Breaker Morant

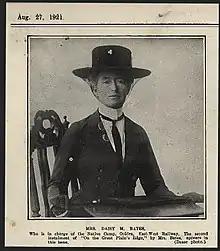
Daisy May O'Dwyer Morant

Soon after arriving in north Queensland, Murrant joined a travelling circus/rodeo which was making its way to the mining town of Charters Towersabout south west of Townsvilleand upon arrival he made an immediate impression on the locals with his drinking, jokes, ballads, horse riding and pursuit of women. He was employed as a stockman at Fanning Downs Station on the Burdekin Riverabout east of Charters Towerswhere he met the governess, Daisy May O'Dwyer. A brief courtship resulted in marriage at Charters Towers on 13 March 1884the marriage registration gives his name as Edwin Henry Murrantbut this was short-lived, as he failed to pay the officiating minister his fee of five pounds and his new wife threw him out. Murrant had promised the minister that the necessary funds would be arriving soon from his aristocratic family in England, but the money never came.